Annie Stein

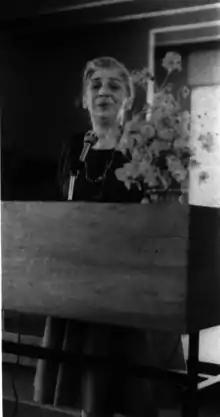
Annie Stein (August 1979) at memorial service for David Rein (co-counsel to the Coordinating Committee)

Annie Stein was a civil rights activist who focused on desegregating Washington, D.C. theaters, restaurants and department stores.